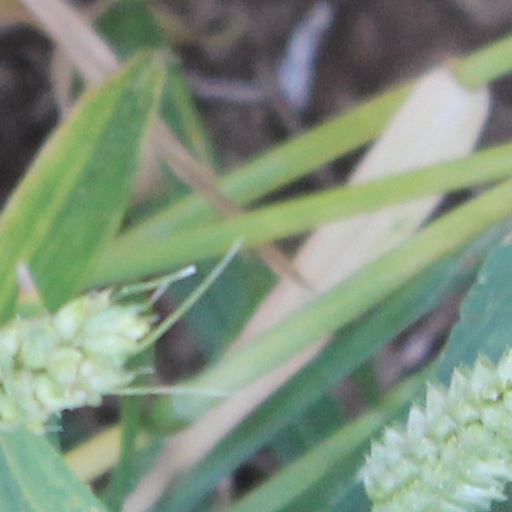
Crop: wheat